Makoto Aida

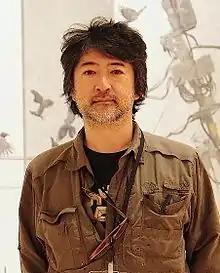
Makoto Aida at Mori Art Museum, Tokyo, 2012

is a Japanese contemporary artist known for his provocative works of manga, painting, video, photography, sculpture, and installation. Though less well known internationally than Takashi Murakami or Yoshitomo Nara, he is recognized in Japan as one of the preeminent figures of Japanese contemporary art.